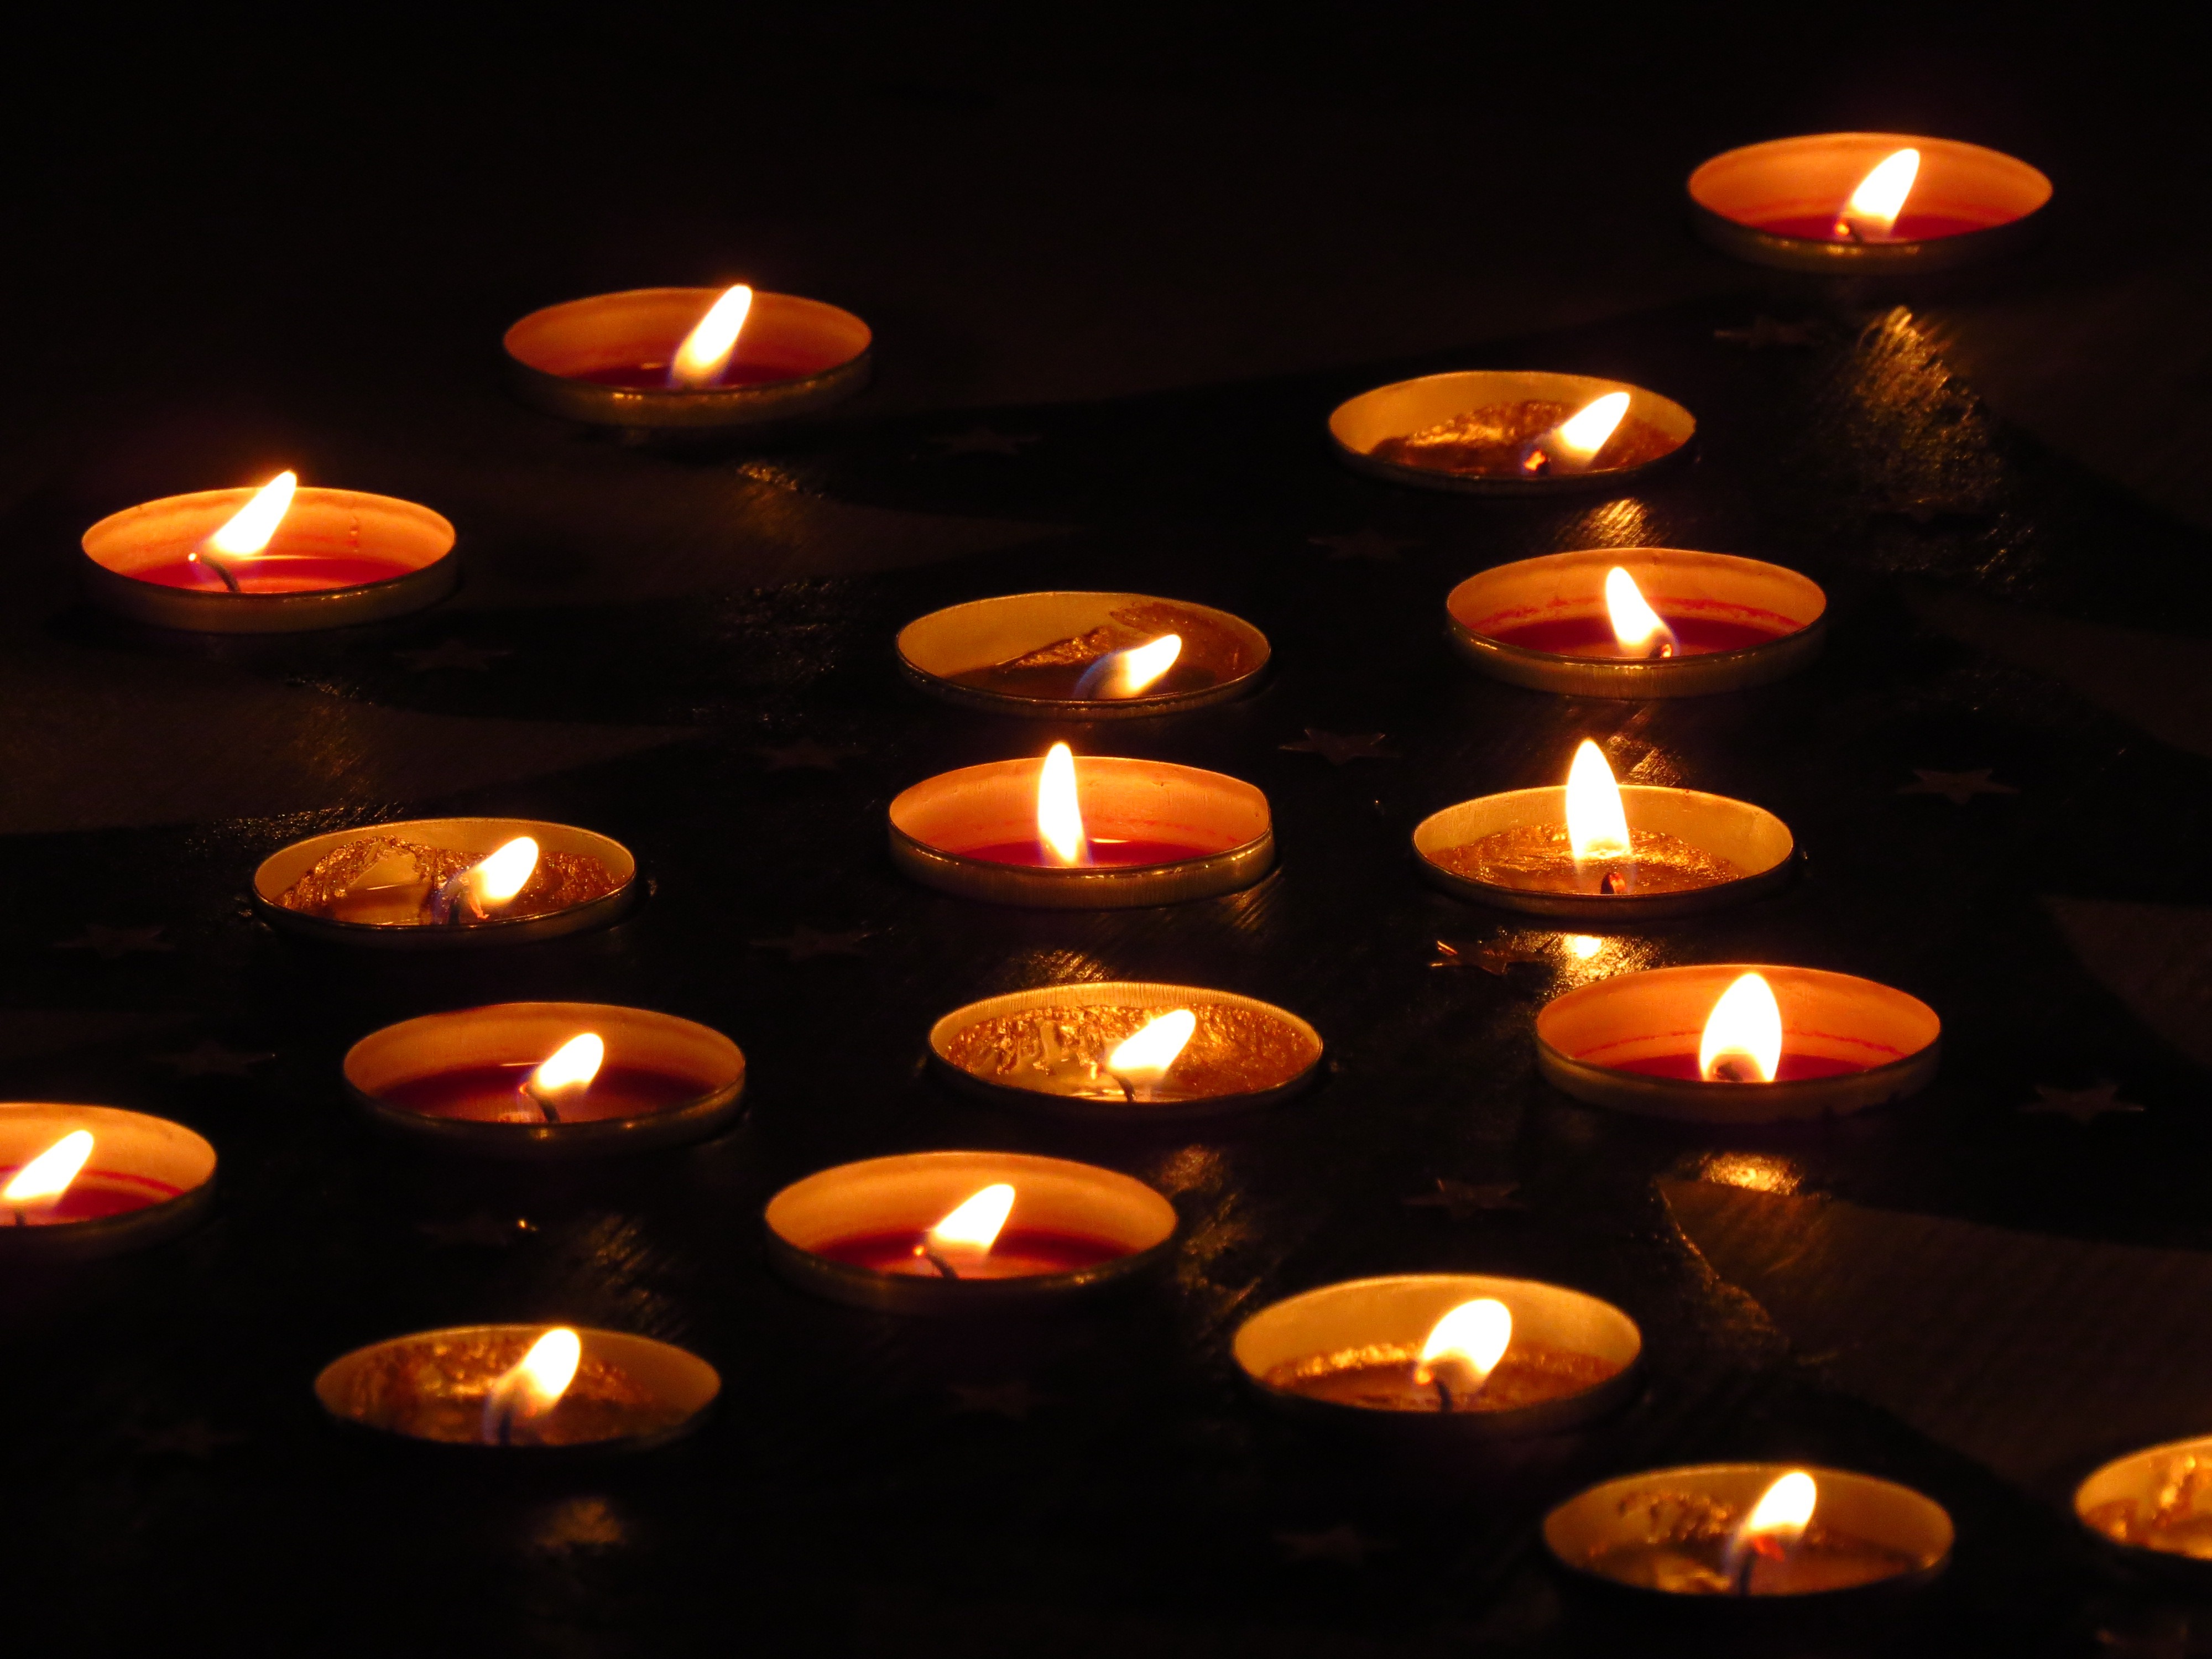
light, petal, flame, cozy, darkness, candle, lighting, heat, burn, christmas time, jack o lantern, lights, candles, tea lights